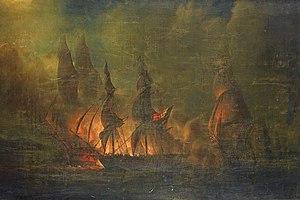
La Sirène, ou Syrène, est une frégate de 38 canons lancée en 1795 par la marine française. En service pendant les guerres de la Révolution française puis les guerres napoléoniennes, elle participe entre autres à l'expédition d'Irlande de 1796 et à la bataille des Quinze-Vingt. Elle est gravement endommagée au cours d'un combat contre une escadre britannique en 1808 près de Lorient.